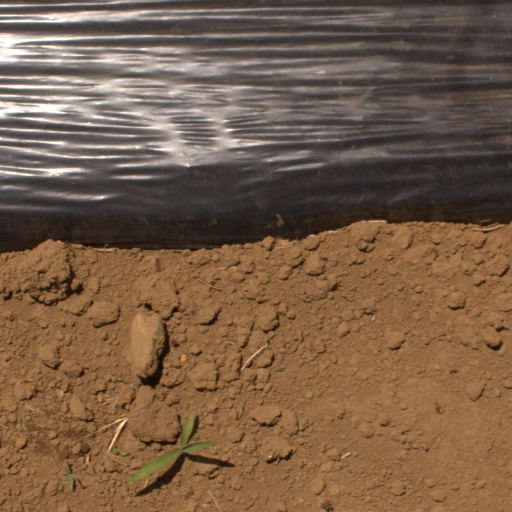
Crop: Jerusalem artichoke